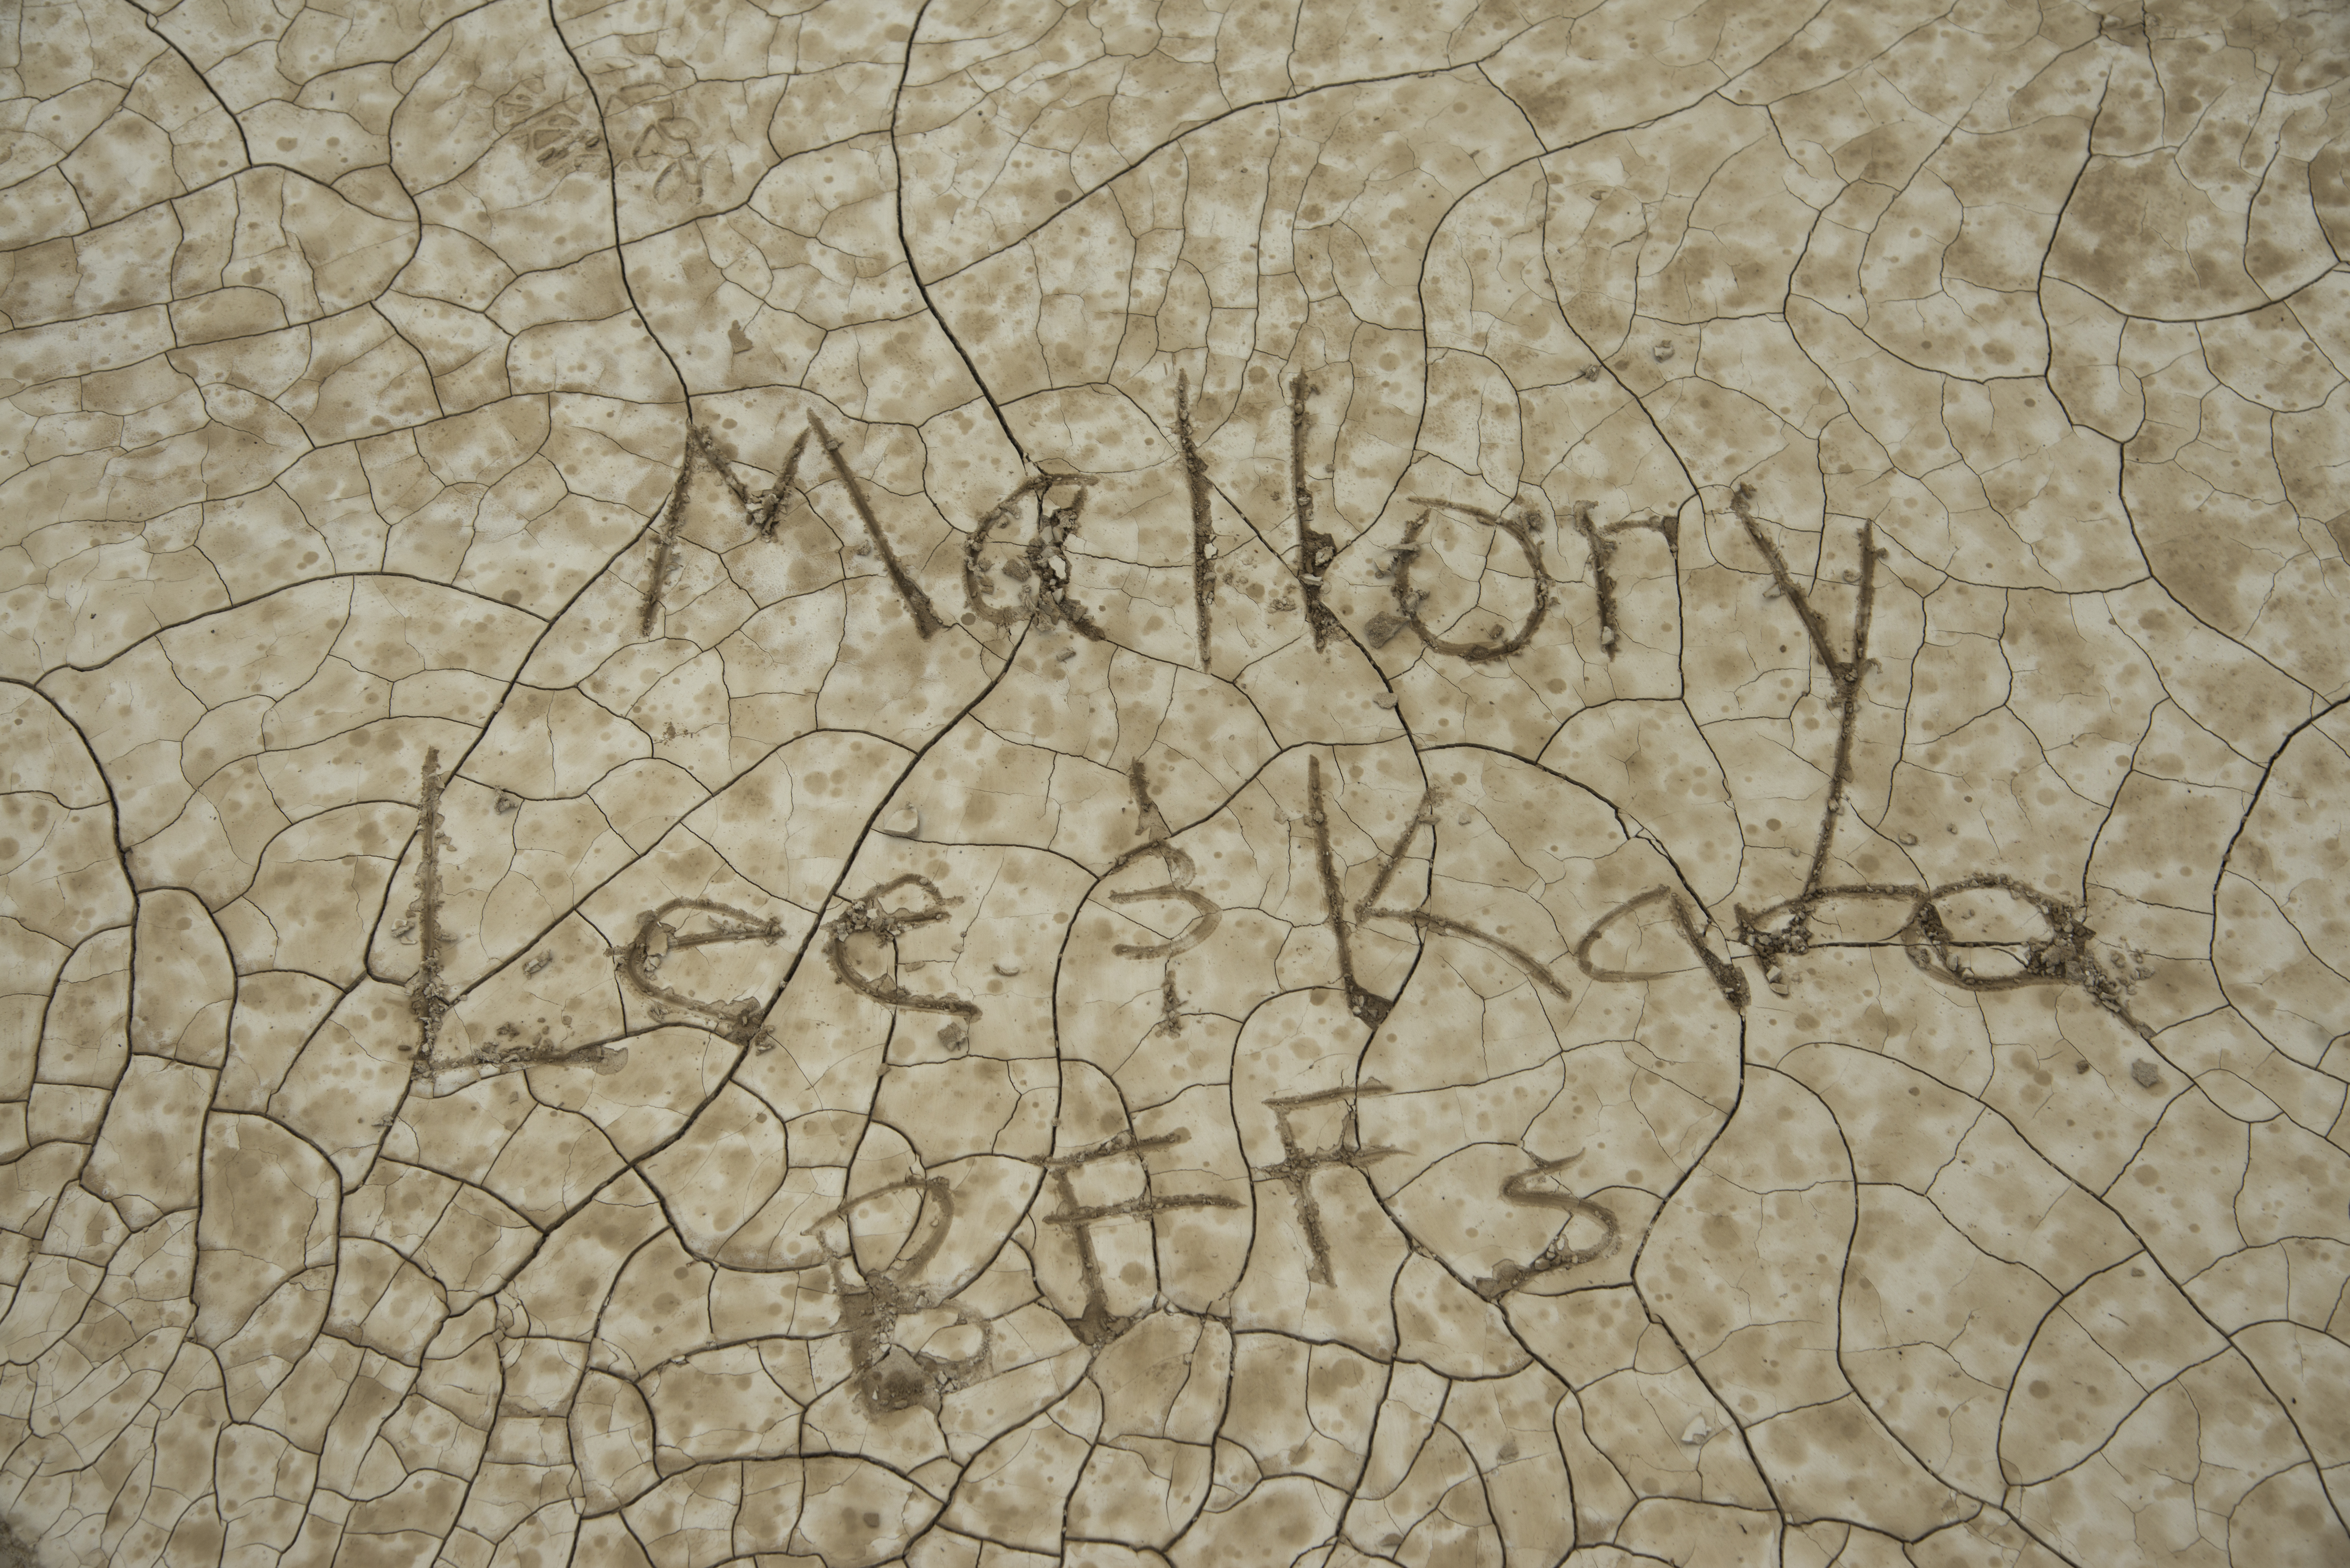
sand, rock, wood, texture, floor, soil, geology, drawing, carving, relief, flooring, ancient history